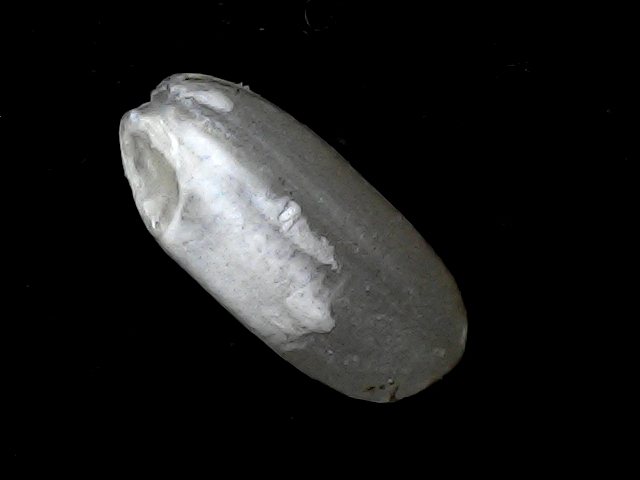
Rice variety: BD95